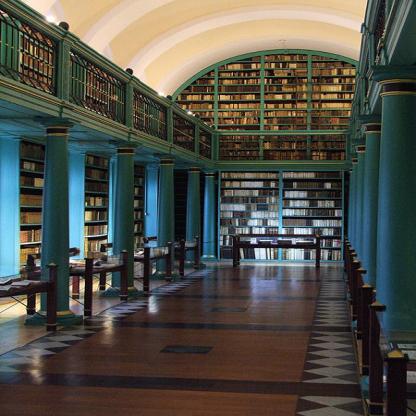
Scene: Indoor